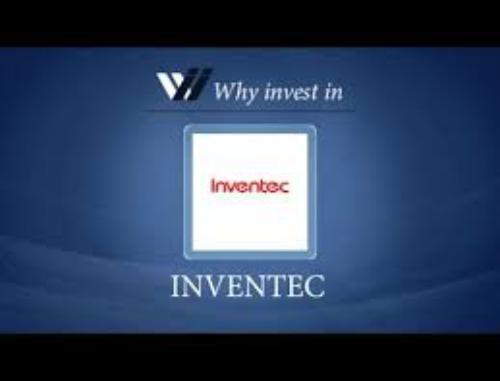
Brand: Inventec
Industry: Electronic